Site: brandenburg
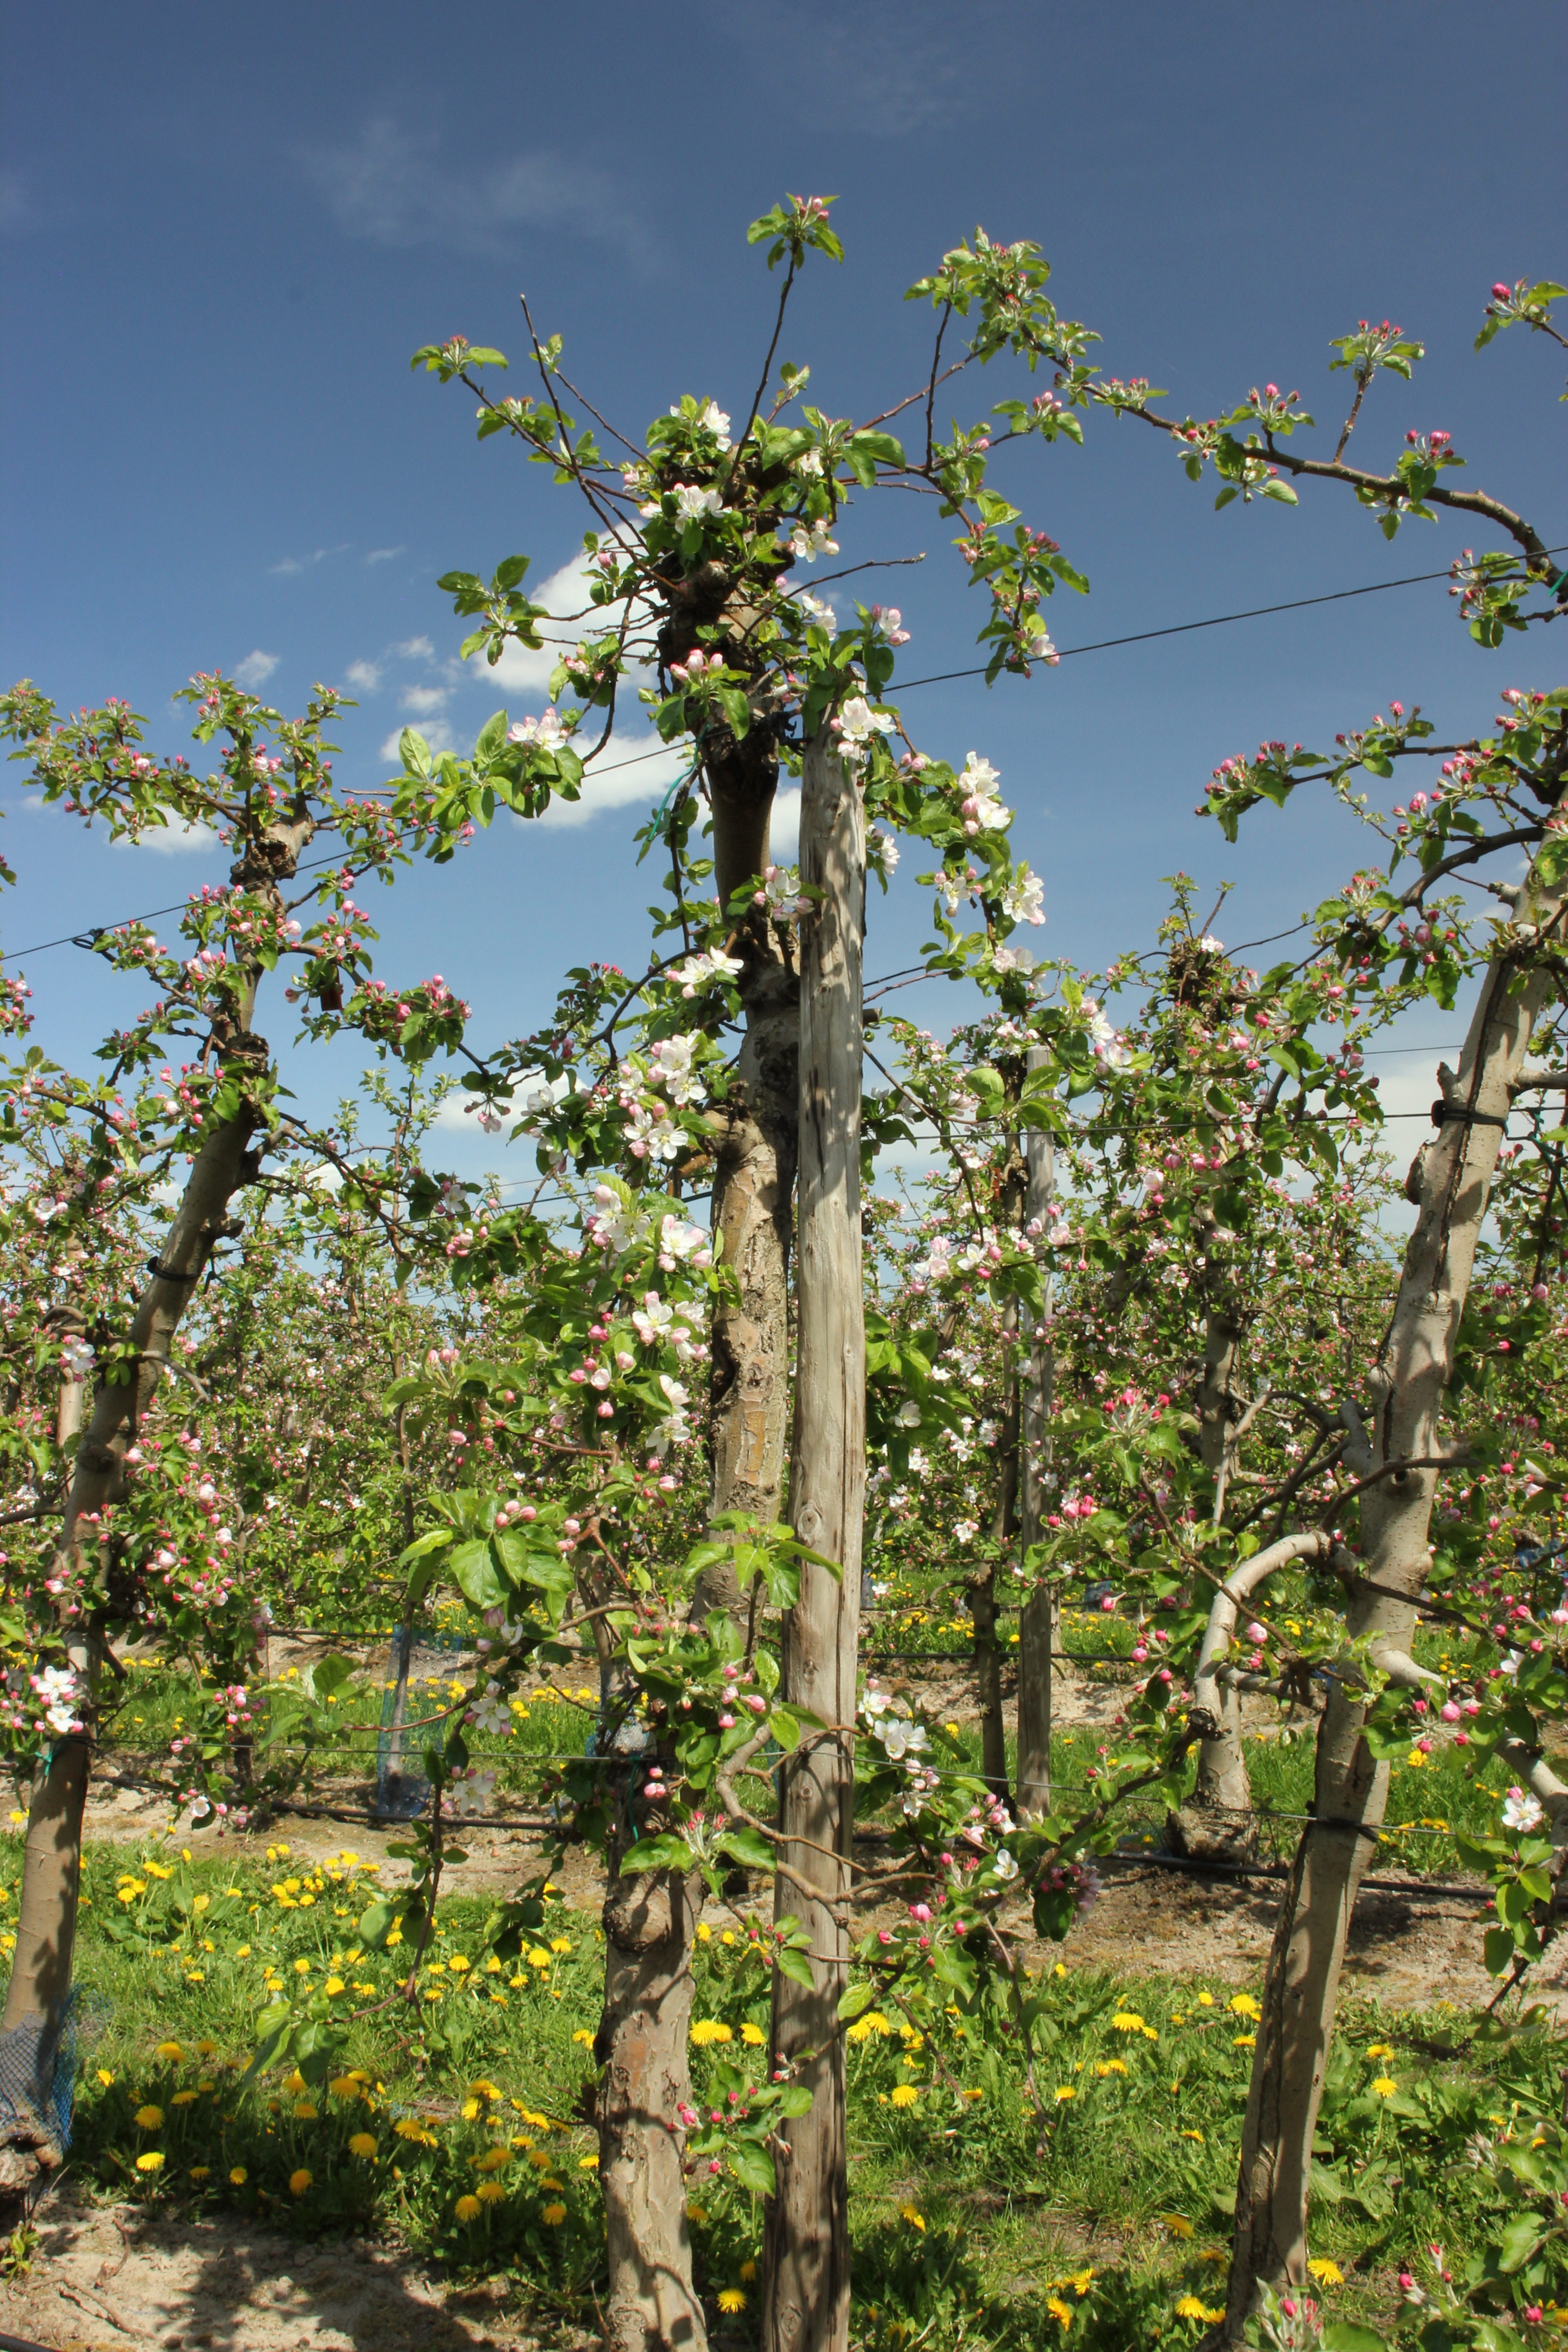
Growth stage (BBCH 57): Inflorescence emergence